Nikola Stošić

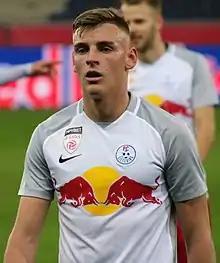
Stosic in 2019

Nikola Stošić (born 29 January 2000) is a Serbian professional footballer who plays as a midfielder for 2. Liga club Sturm Graz II.